Koyaanisqatsi

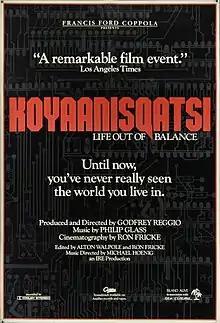
Theatrical release poster

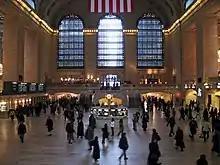
Grand Central Terminal in New York City is shown several times in the film.

Koyaanisqatsi is a 1982 American non-narrative documentary film directed and produced by Godfrey Reggio, featuring music by Philip Glass and cinematography by Ron Fricke. Described as an "essay in images and sound on the state of American civilization", the film comprises a montage of stock footage, slow motion, and time-lapse visuals of natural and urban environments across the United States. Following its premieres at the Telluride and New York Film Festivals in 1982, it began a limited theatrical release the next year. Produced on a budget of $2.5 million, the film grossed $3.2 million at the box office, and was one of the highest-grossing documentaries of the 1980s.